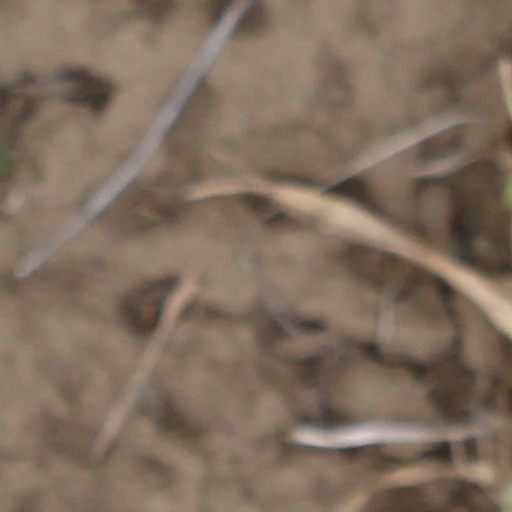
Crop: wheat